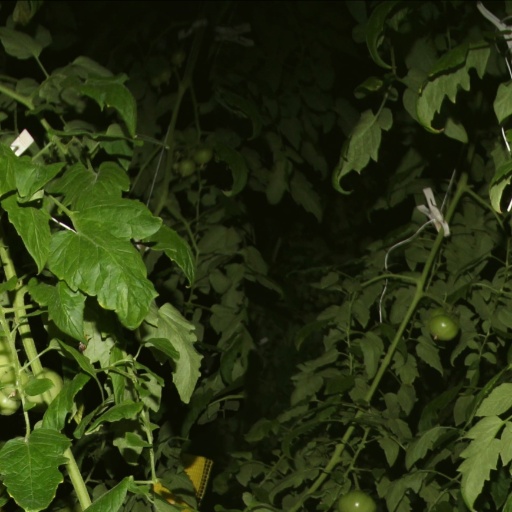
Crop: tomato